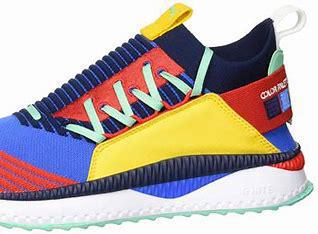
Brand: Puma
Model: Tsugi Jun